Prabir Mitra

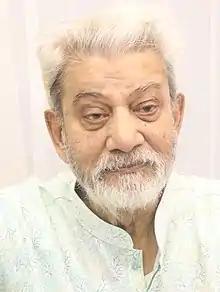
Mitra in 2018

Prabir Mitra (18 August 1941 – 5 January 2025), later adopted Hasan Imam, was a Bangladeshi film actor. He won Bangladesh National Film Award for Best Supporting Actor for his performance in the film "Boro Bhalo Lok Chhilo" in 1982. He also won the 2018 Lifetime Achievement Award. As of 2019, he had worked on over 400 films.